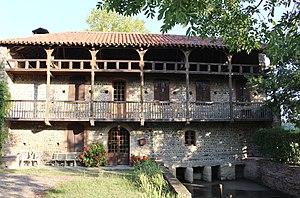
Moulin de Nouilhan (Hautes-Pyrénées)
Nouilhan est une commune française située dans le département des Hautes-Pyrénées, en région Occitanie.
Cet article répertorie les moulins à eau existants dans le département français des Hautes-Pyrénées.